George Washington Brooks

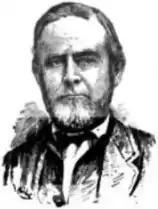

George Washington Brooks (March 16, 1821 – January 6, 1882) was a United States district judge of the United States District Court for the Albemarle, Cape Fear and Pamptico Districts of North Carolina and the United States District Court for the Eastern District of North Carolina.